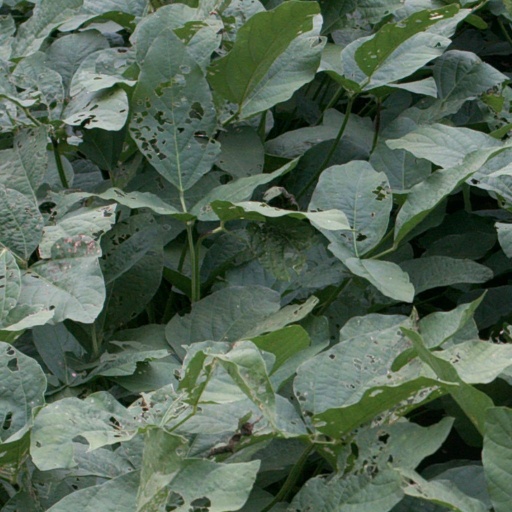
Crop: soybean